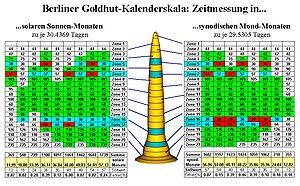
Illustration visant à démonstrer les fonctions calendaires du Cône d'or de Berlin
Les cônes d'or rituels, dont quatre exemplaires ont été découverts en Europe à ce jour, sont des artefacts de l'âge du bronze faits de feuilles d'or fin. Ils formaient l'apparat de la partie supérieure de couvre-chefs dont le rebord inférieur était vraisemblablement fait de matière organique, les feuilles d'or venant rigidifier l'ensemble. Les cônes d'or répertoriés aujourd'hui sont :